Military College of Signals

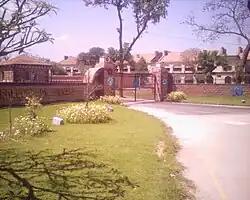
The famous Humayun Road entrance of the college.

The Military College of Signals (MCS) is located in the suburbs of the Rawalpindi Cantonment, near the close proximity of the Chaklala Cantonment where the JS HQ is currently based in. The college is approximately from the Rawalpindi Railway Station with the nearby shopping center which is about